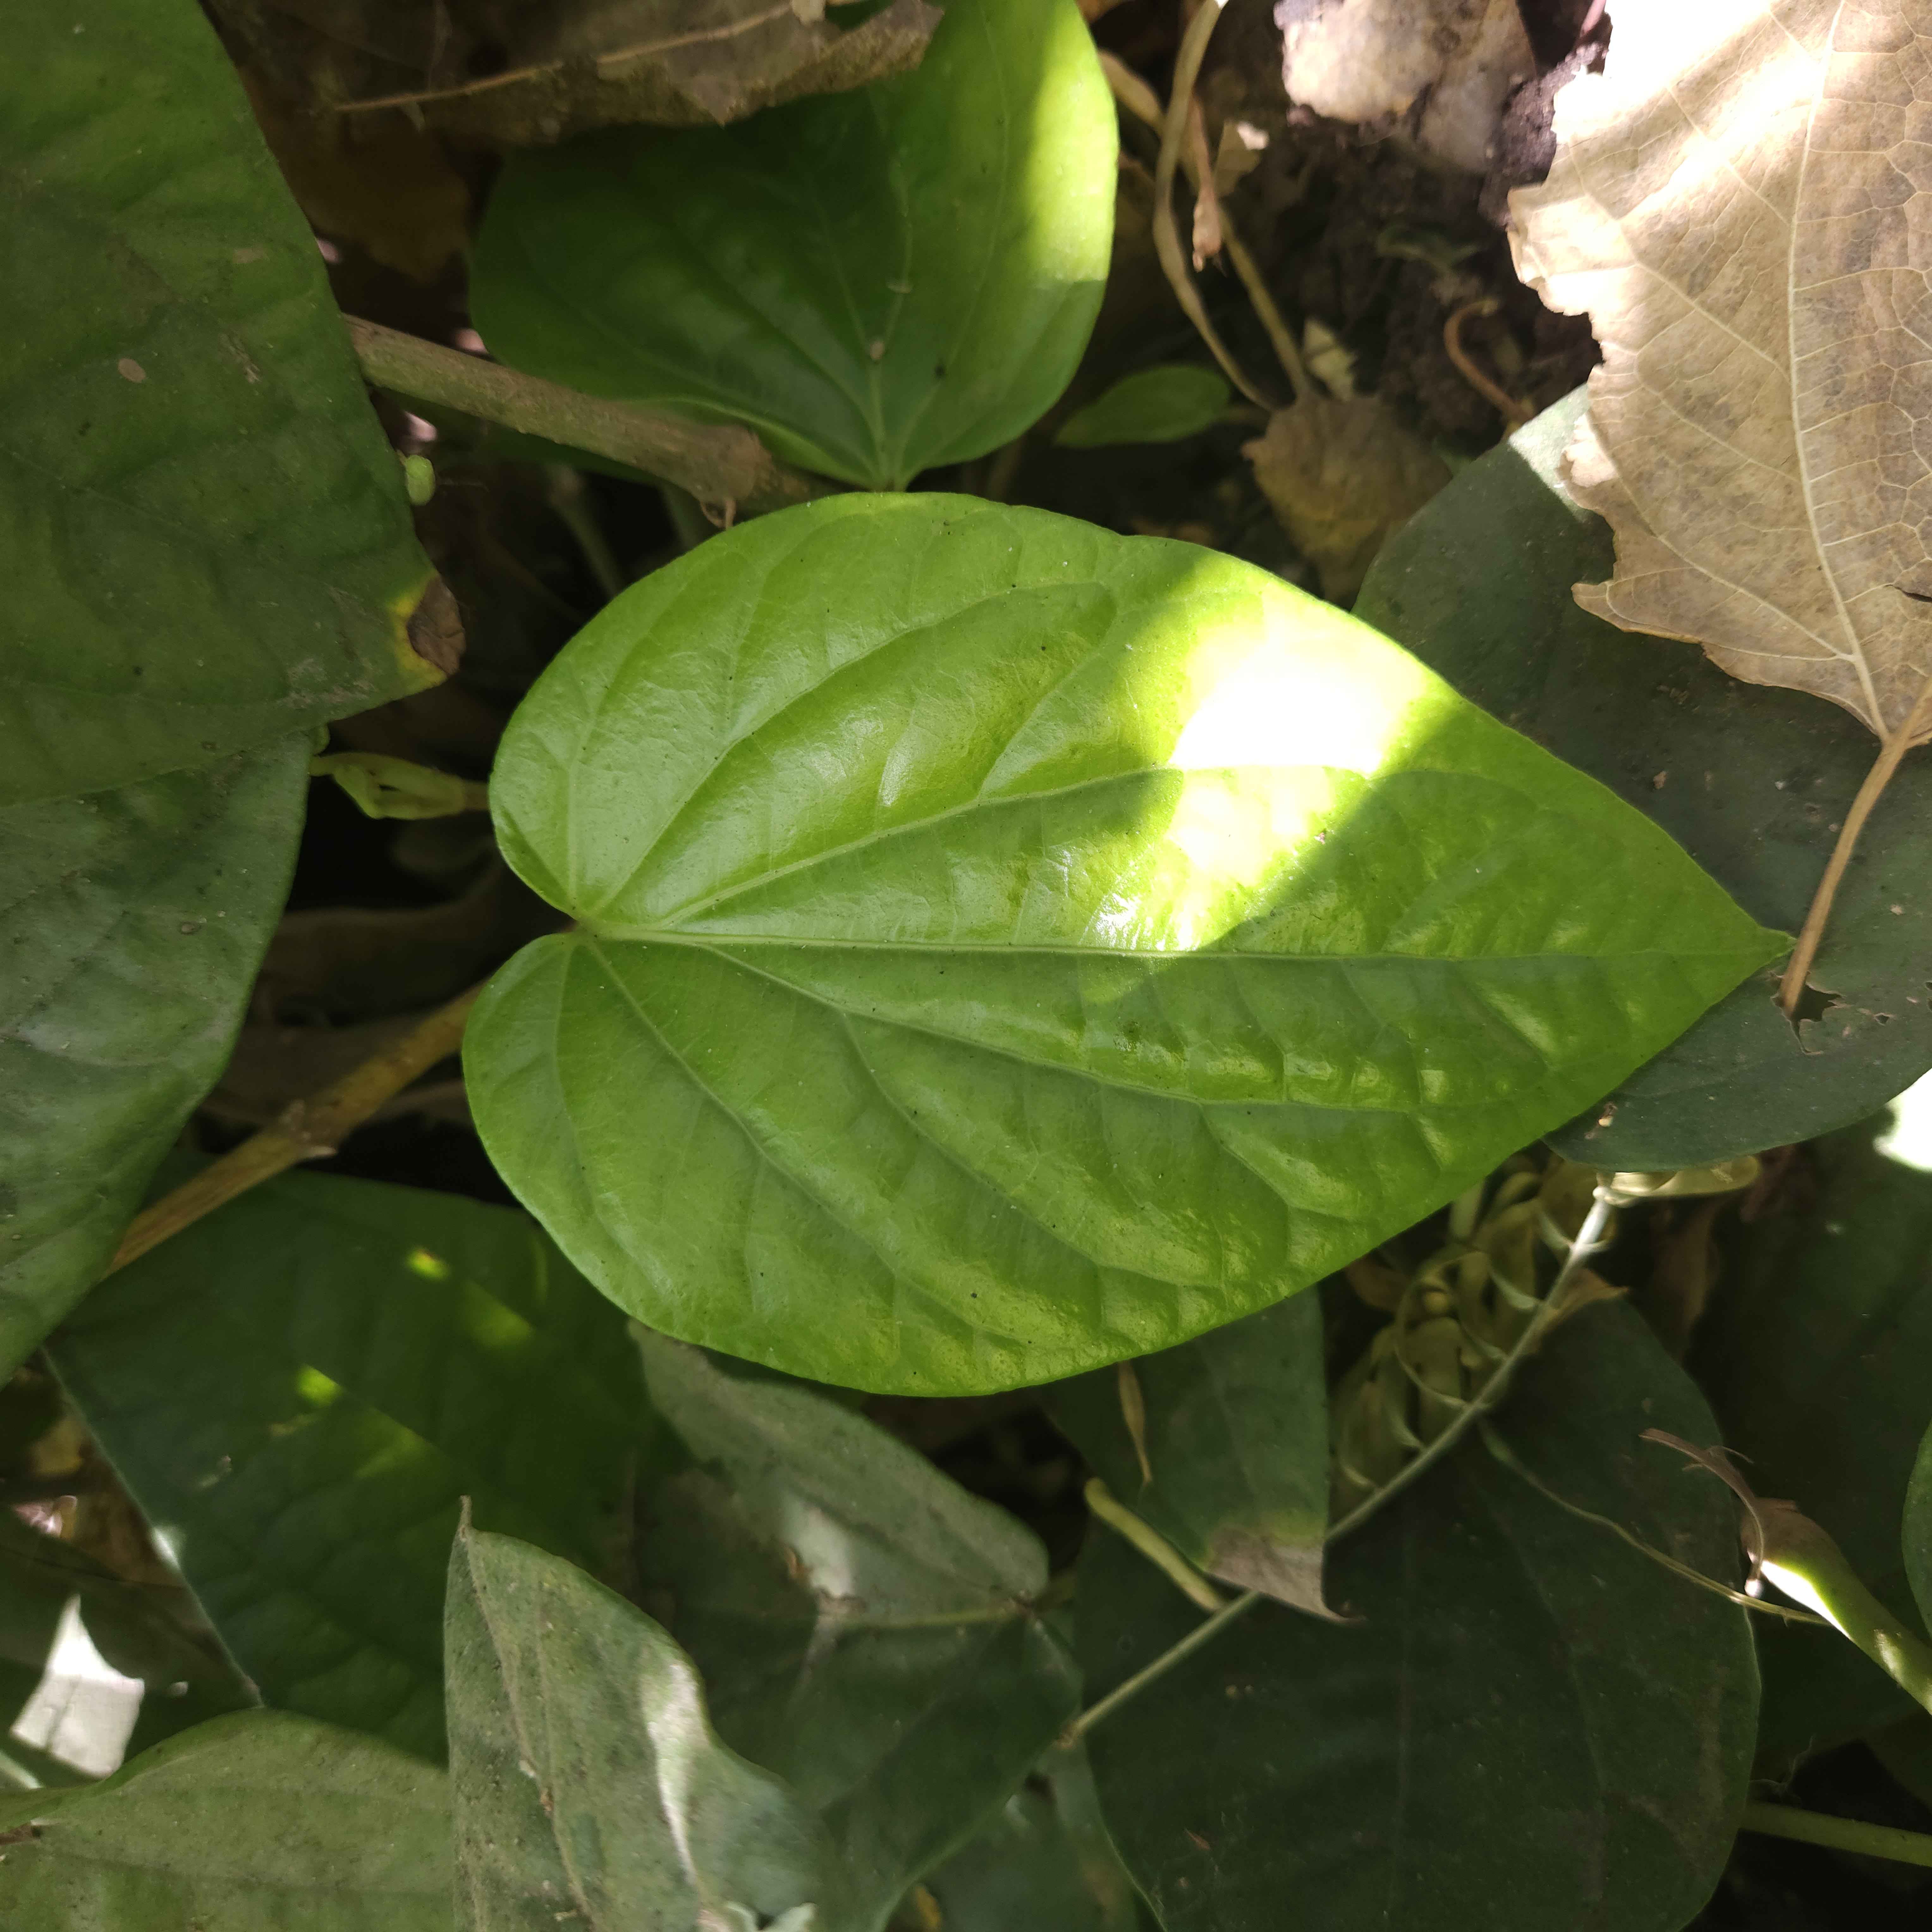
Label: Healthy